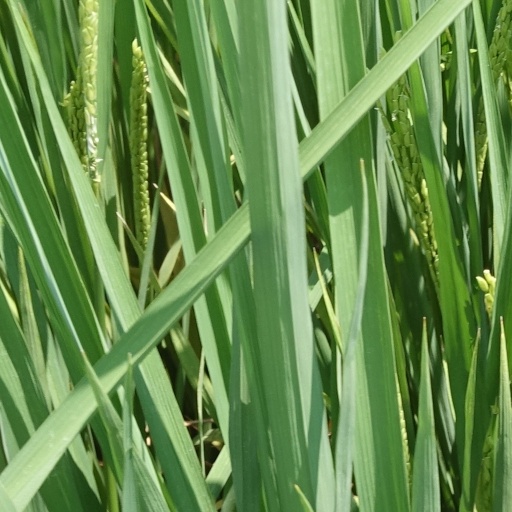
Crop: rice